Jamaica at the CONCACAF Gold Cup

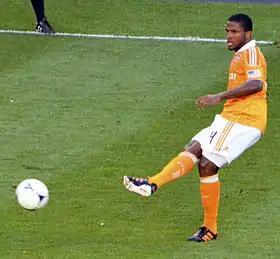
Defender Jermaine Taylor has been capped over 100 times for the Reggae Boyz. 16 of those matches were at the continental championships.

The CONCACAF Gold Cup is North America's major tournament in senior men's football and determines the continental champion. Until 1989, the tournament was known as CONCACAF Championship. It is currently held every two years. From 1996 to 2005, nations from other confederations have regularly joined the tournament as invitees. In earlier editions, the continental championship was held in different countries, but since the inception of the Gold Cup in 1991, the United States are constant hosts or co-hosts.